Henryk Struve

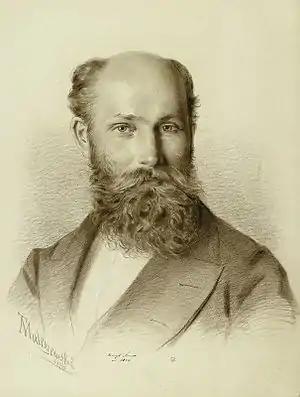
Henryk Struve, portrait by , 1876

Henryk Struve (also known as Florian Gąsiorowski) (1840–1912) was a Polish philosopher. He has been called "perhaps the most remarkable person in logic in Warsaw in the 19th century". Struve taught philosophy at Warsaw University from 1862 to 1903. He wrote works in Polish, German and Russian.